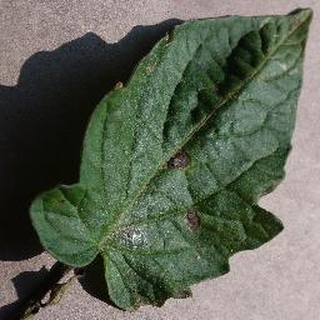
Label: tomato_late_blight